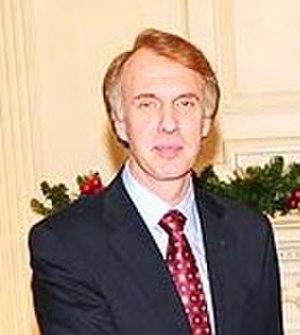
Volodymyr Ogryzko, un homme politique ukrainien. Русский: Владимир Огрызко, украинский политик. Українська: Володи́мир Огри́зко, український політик.
Volodymyr Stanislavovytch Ohryzko, né le 1ᵉʳ avril 1956 à Kiev, alors en RSS d'Ukraine en URSS, est un diplomate et homme politique ukrainien. Ministre des Affaires étrangères du 30 janvier 2007 au 21 mars 2007 et du 18 décembre 2007 au 3 mars 2009.